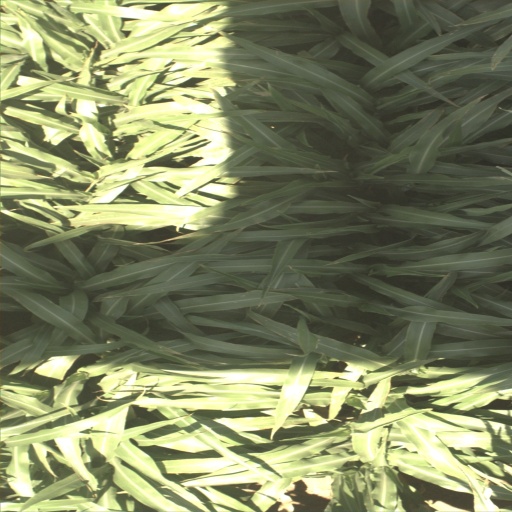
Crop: sorghum